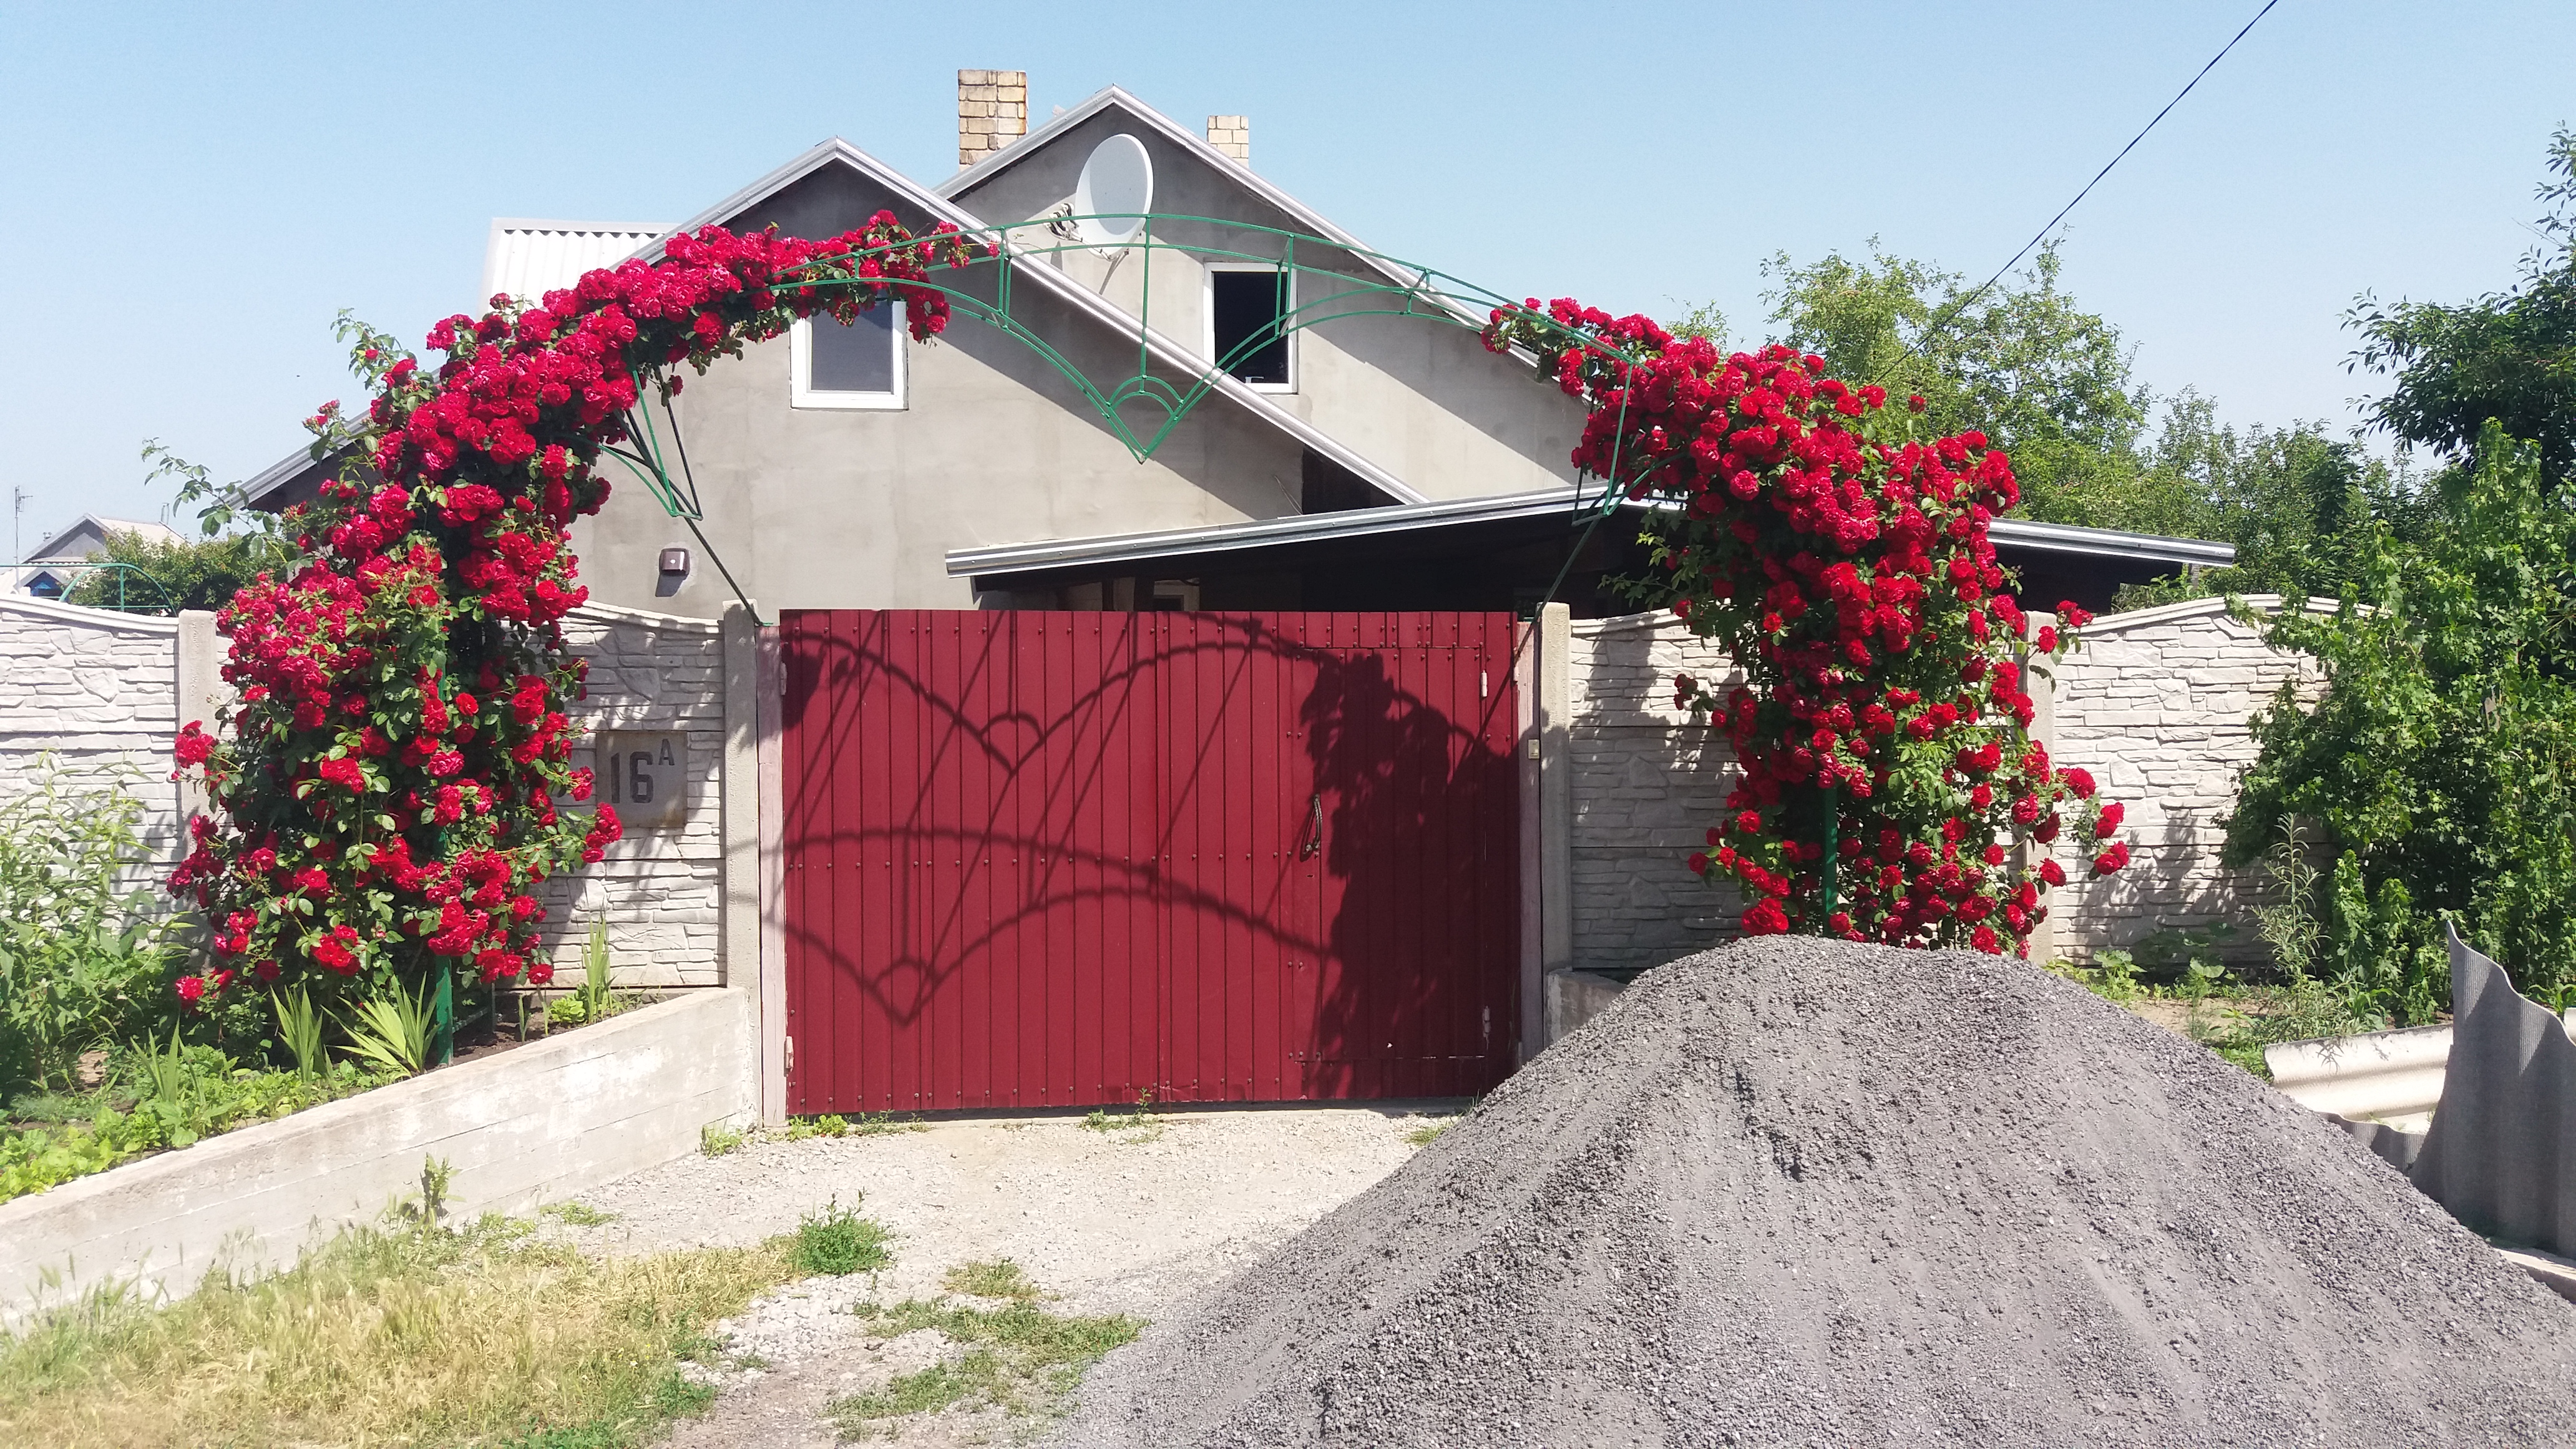
nature, plant, sky, property, building, flower, house, architecture, land lot, slope, shade, door, window, grass, cottage, tree, rural area, landscape, Tints and shades, shrub, facade, roof, wood, concrete, siding, road surface, landscaping, magenta, arch, garden, soil, gate, rock, hut, garden buildings, coquelicot, church, petal, farmhouse, yard, shed, village, chapel, stone wall, suburb